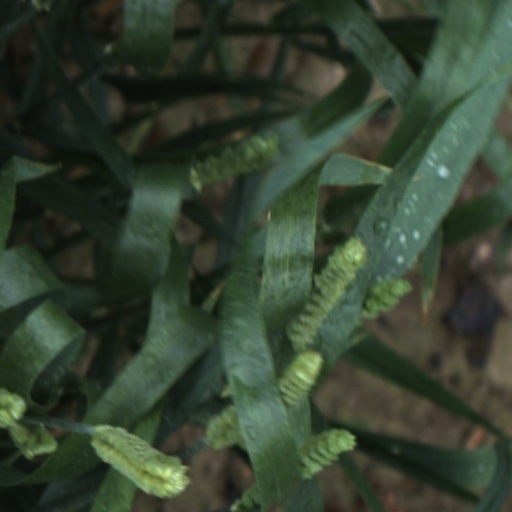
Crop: wheat